Bullock Creek (New Zealand)

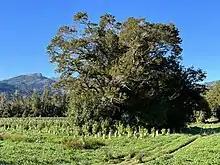
Restoration planting by Conservation Volunteers New Zealand around a remnant beech tree

The tributaries of Bullock Creek, Pororari River to the south, and Fox River to the north all drain from high up on the Paparoa Range. However, comparison of the longitudinal profile of elevation of Bullock Creek with that of Pororari River and Fox River shows a marked difference. Bullock Creek rises steeply between 2 and 4 km in from the coast. A landslide has impounded the flow of the river and caused alluvium to build up, raising the elevation by 60 m. This has increased the hydraulic gradient from Bullock Creek to the Pororari River leading to increased subterranean flows. The entire flow of Bullock Creek can sink underground at the Taurus Major submergence, close to the end of the Bullock Creek road. The water flows 1.5 km underground to a resurgence in the Cave Creek canyon. The underground flows are an example of river capture. The flow of water underground from Bullock Creek to Cave Creek was demonstrated in 1974 with a fluorescein dye test proving the connection.